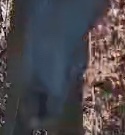
Face region: mouth_nostrils (mouth_chin_nostrils_and_profile)
Pain indicator: moderately_present